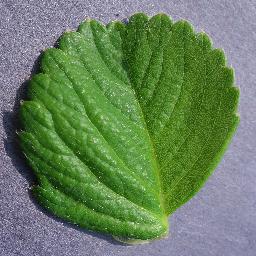
Label: Strawberry___healthy